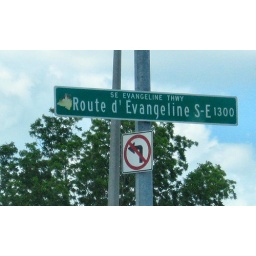
They have bilingual road signs in Lafayette, LA, but that's not enough to make me want to go back.